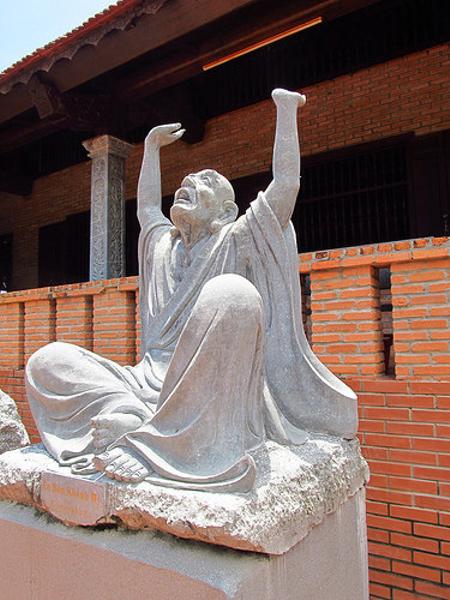
回答: ガンジーがWiifitで遊んでみた。